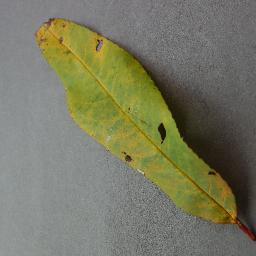
Label: Peach___Bacterial_spot